Government Engineering College, Bhuj

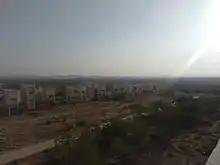
From Boys hostel overlooking Protected Forest.

The college was established on 26 September 1994, initially with two branches: Mechanical Engineering and Electrical Engineering. It was initially affiliated to Gujarat University, Ahmedabad. The college building was initially located in Polytechnic campus of Bhuj. In 2001 after major earth quake struck Bhuj, entire college and hostel building was damaged beyond repair, so the college students (399 in total) were shifted to L D College of Engineering, Ahmedabad. in 2003 students were shifted back to New Building ( Present Building).